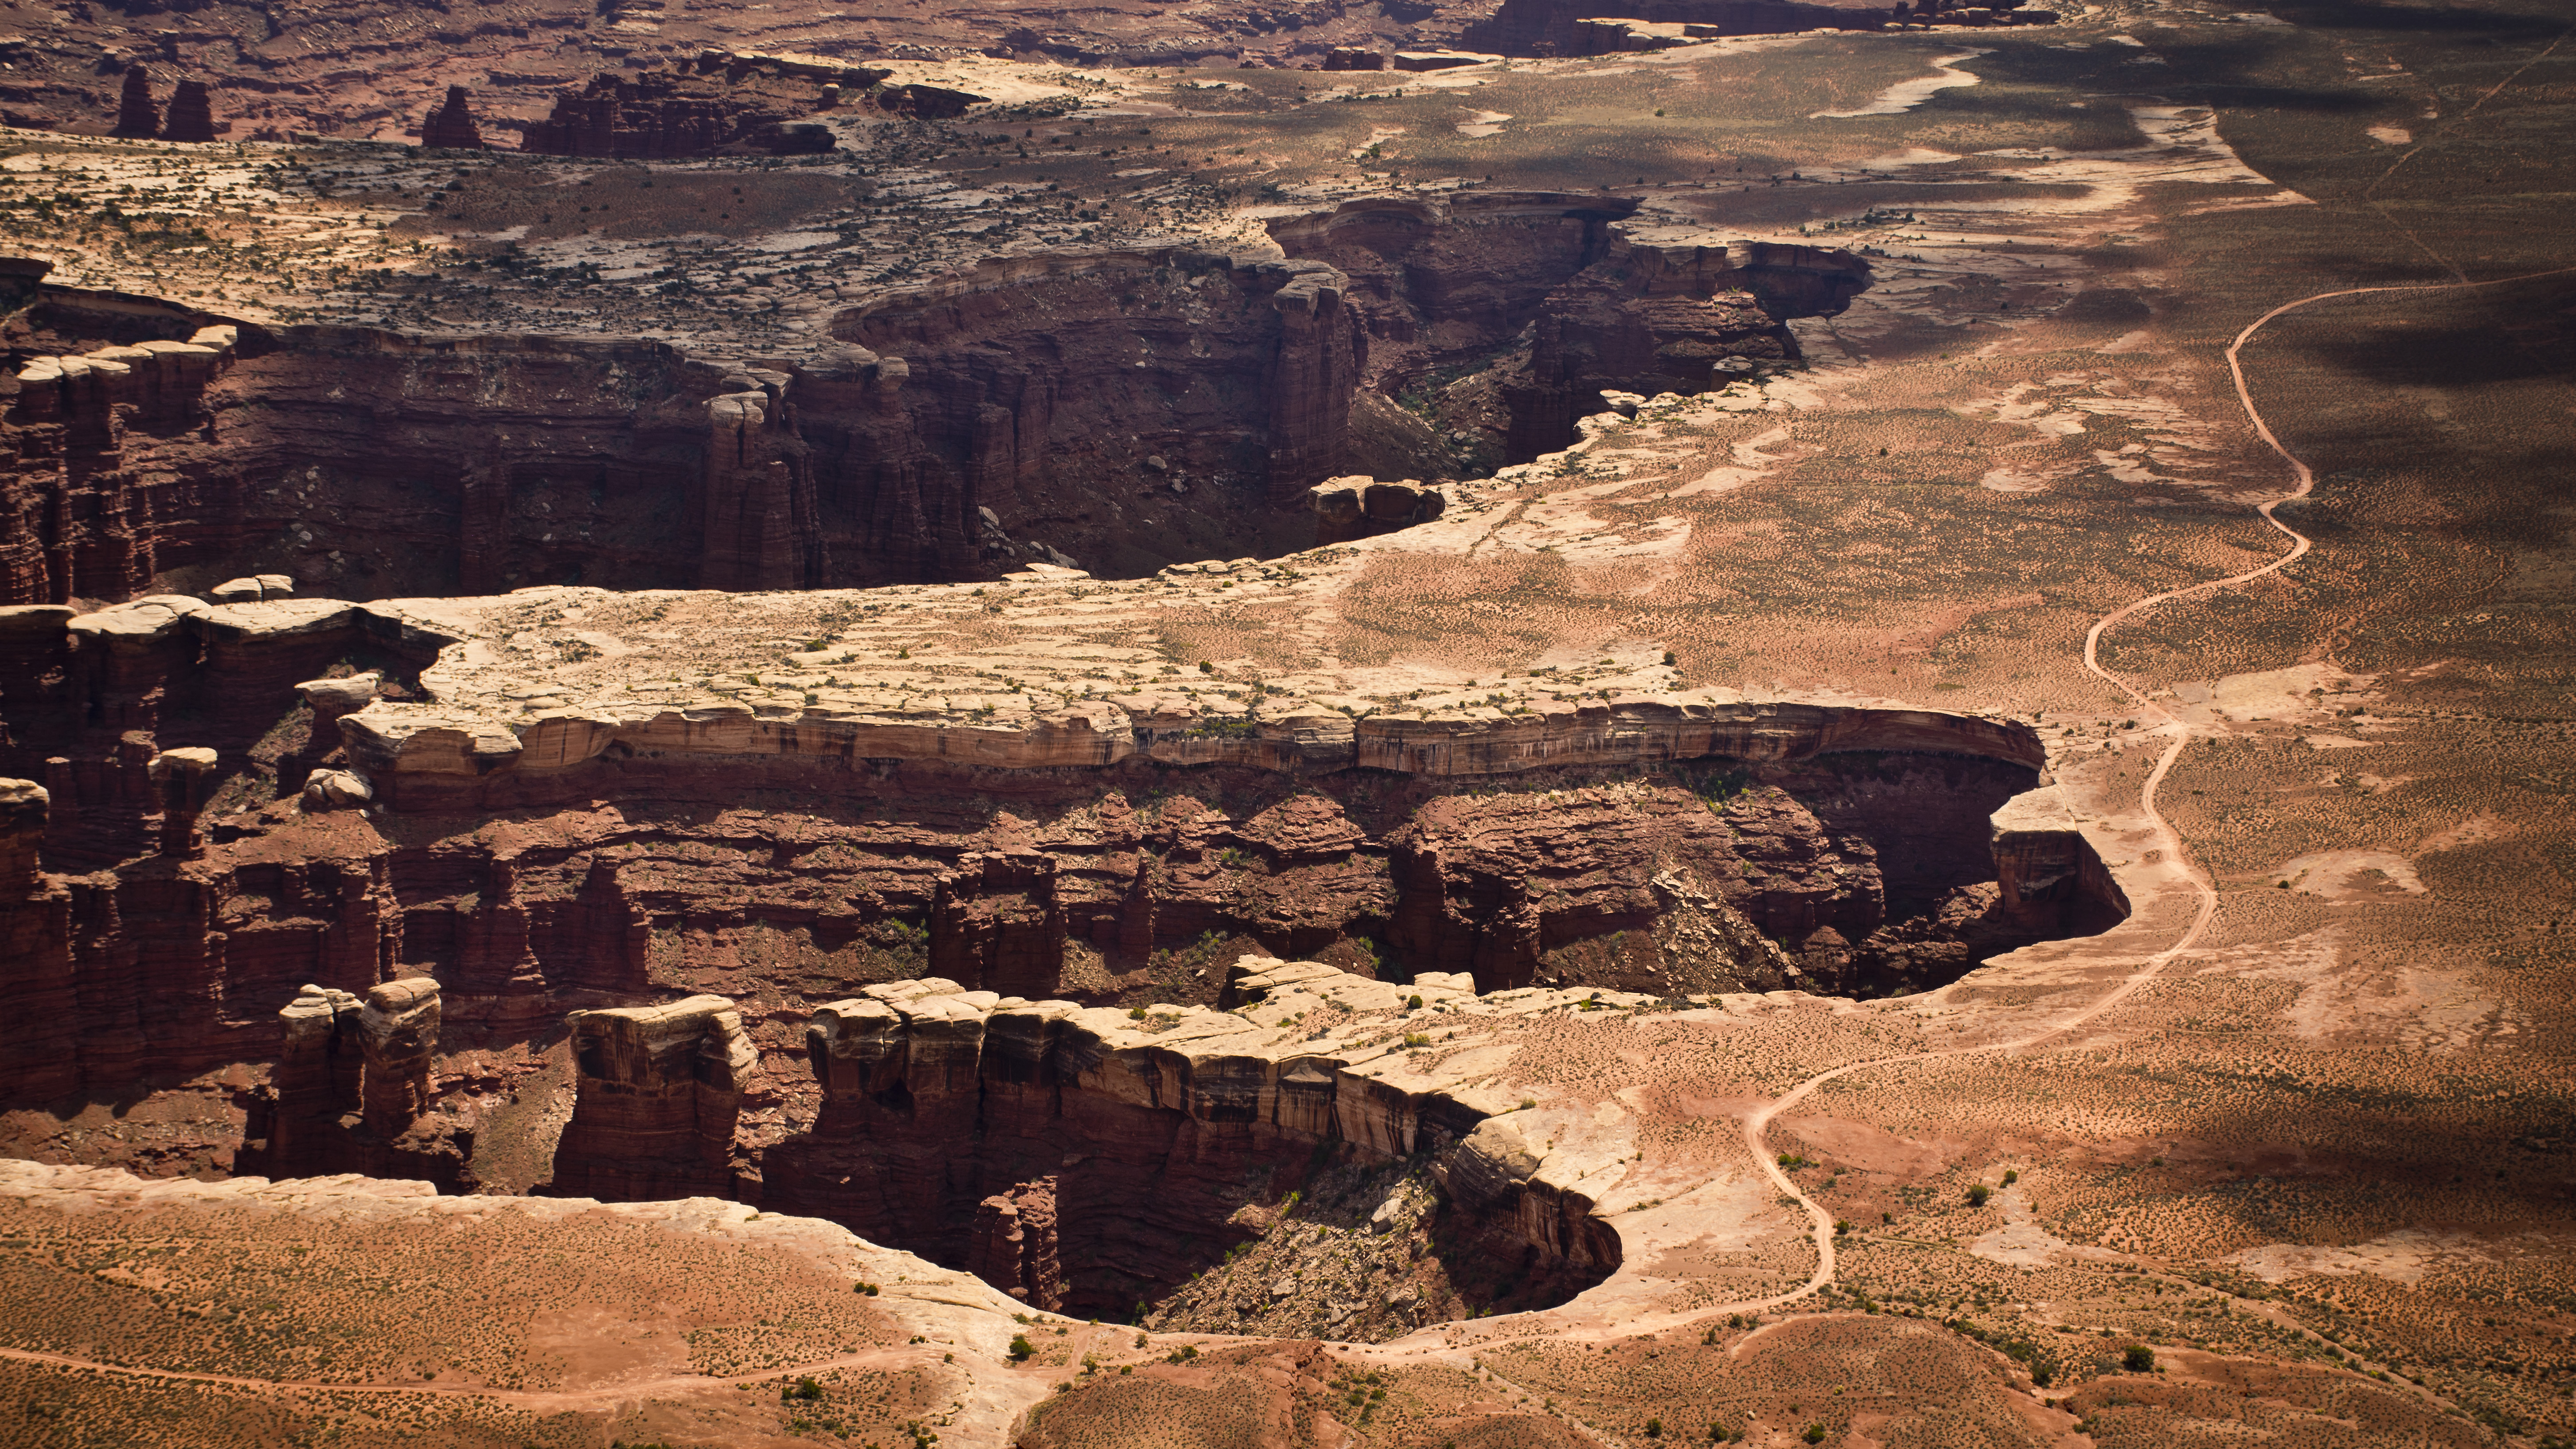
landscape, rock, formation, cliff, arch, canyon, terrain, material, geology, badlands, plateau, wadi, landform, ancient history, geographical feature